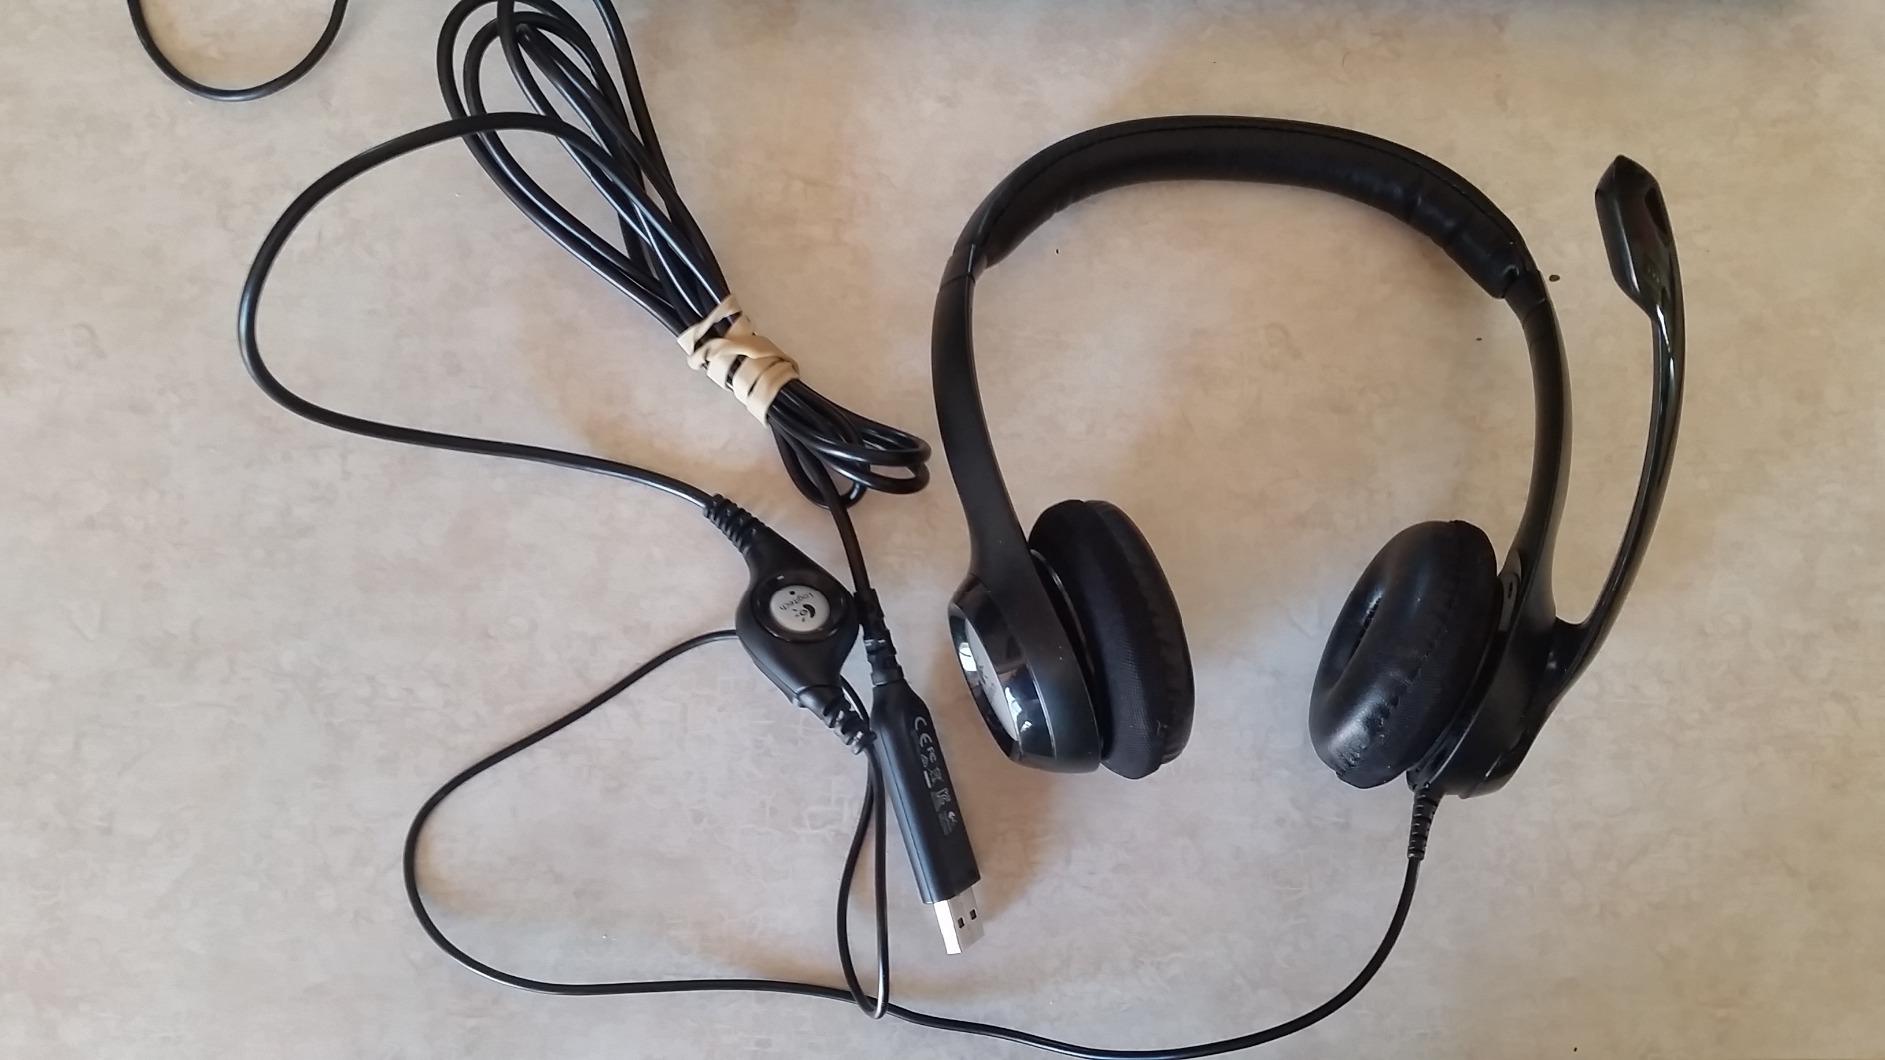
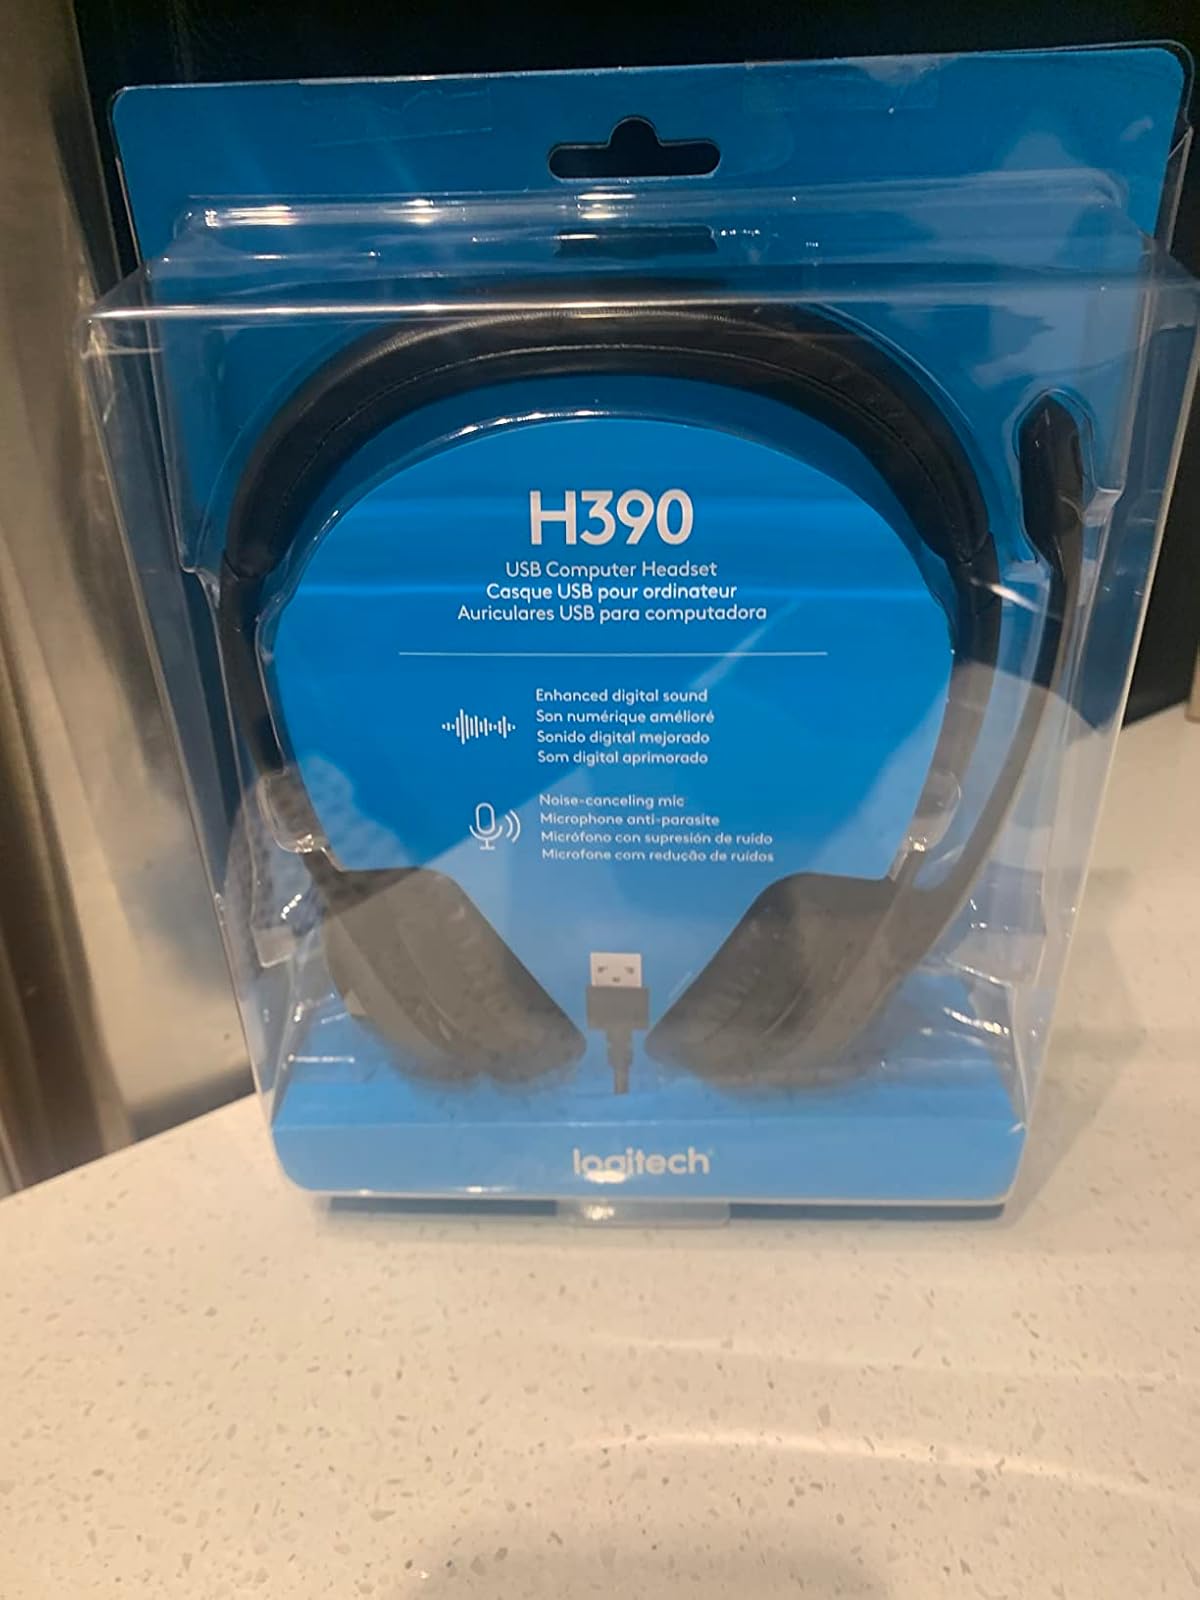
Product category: headphones
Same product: yes